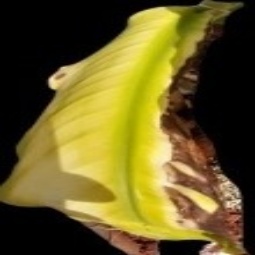
Label: Sulphur